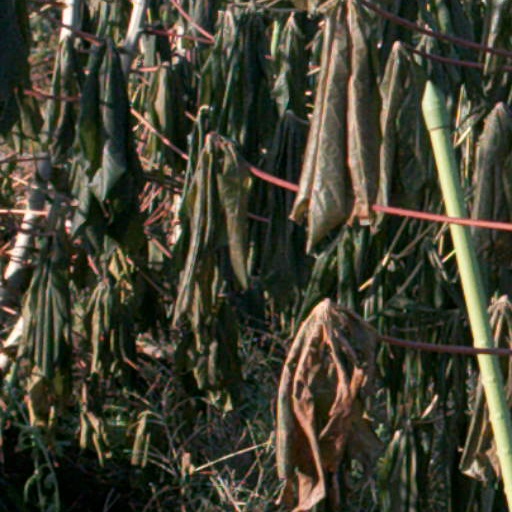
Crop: cassava